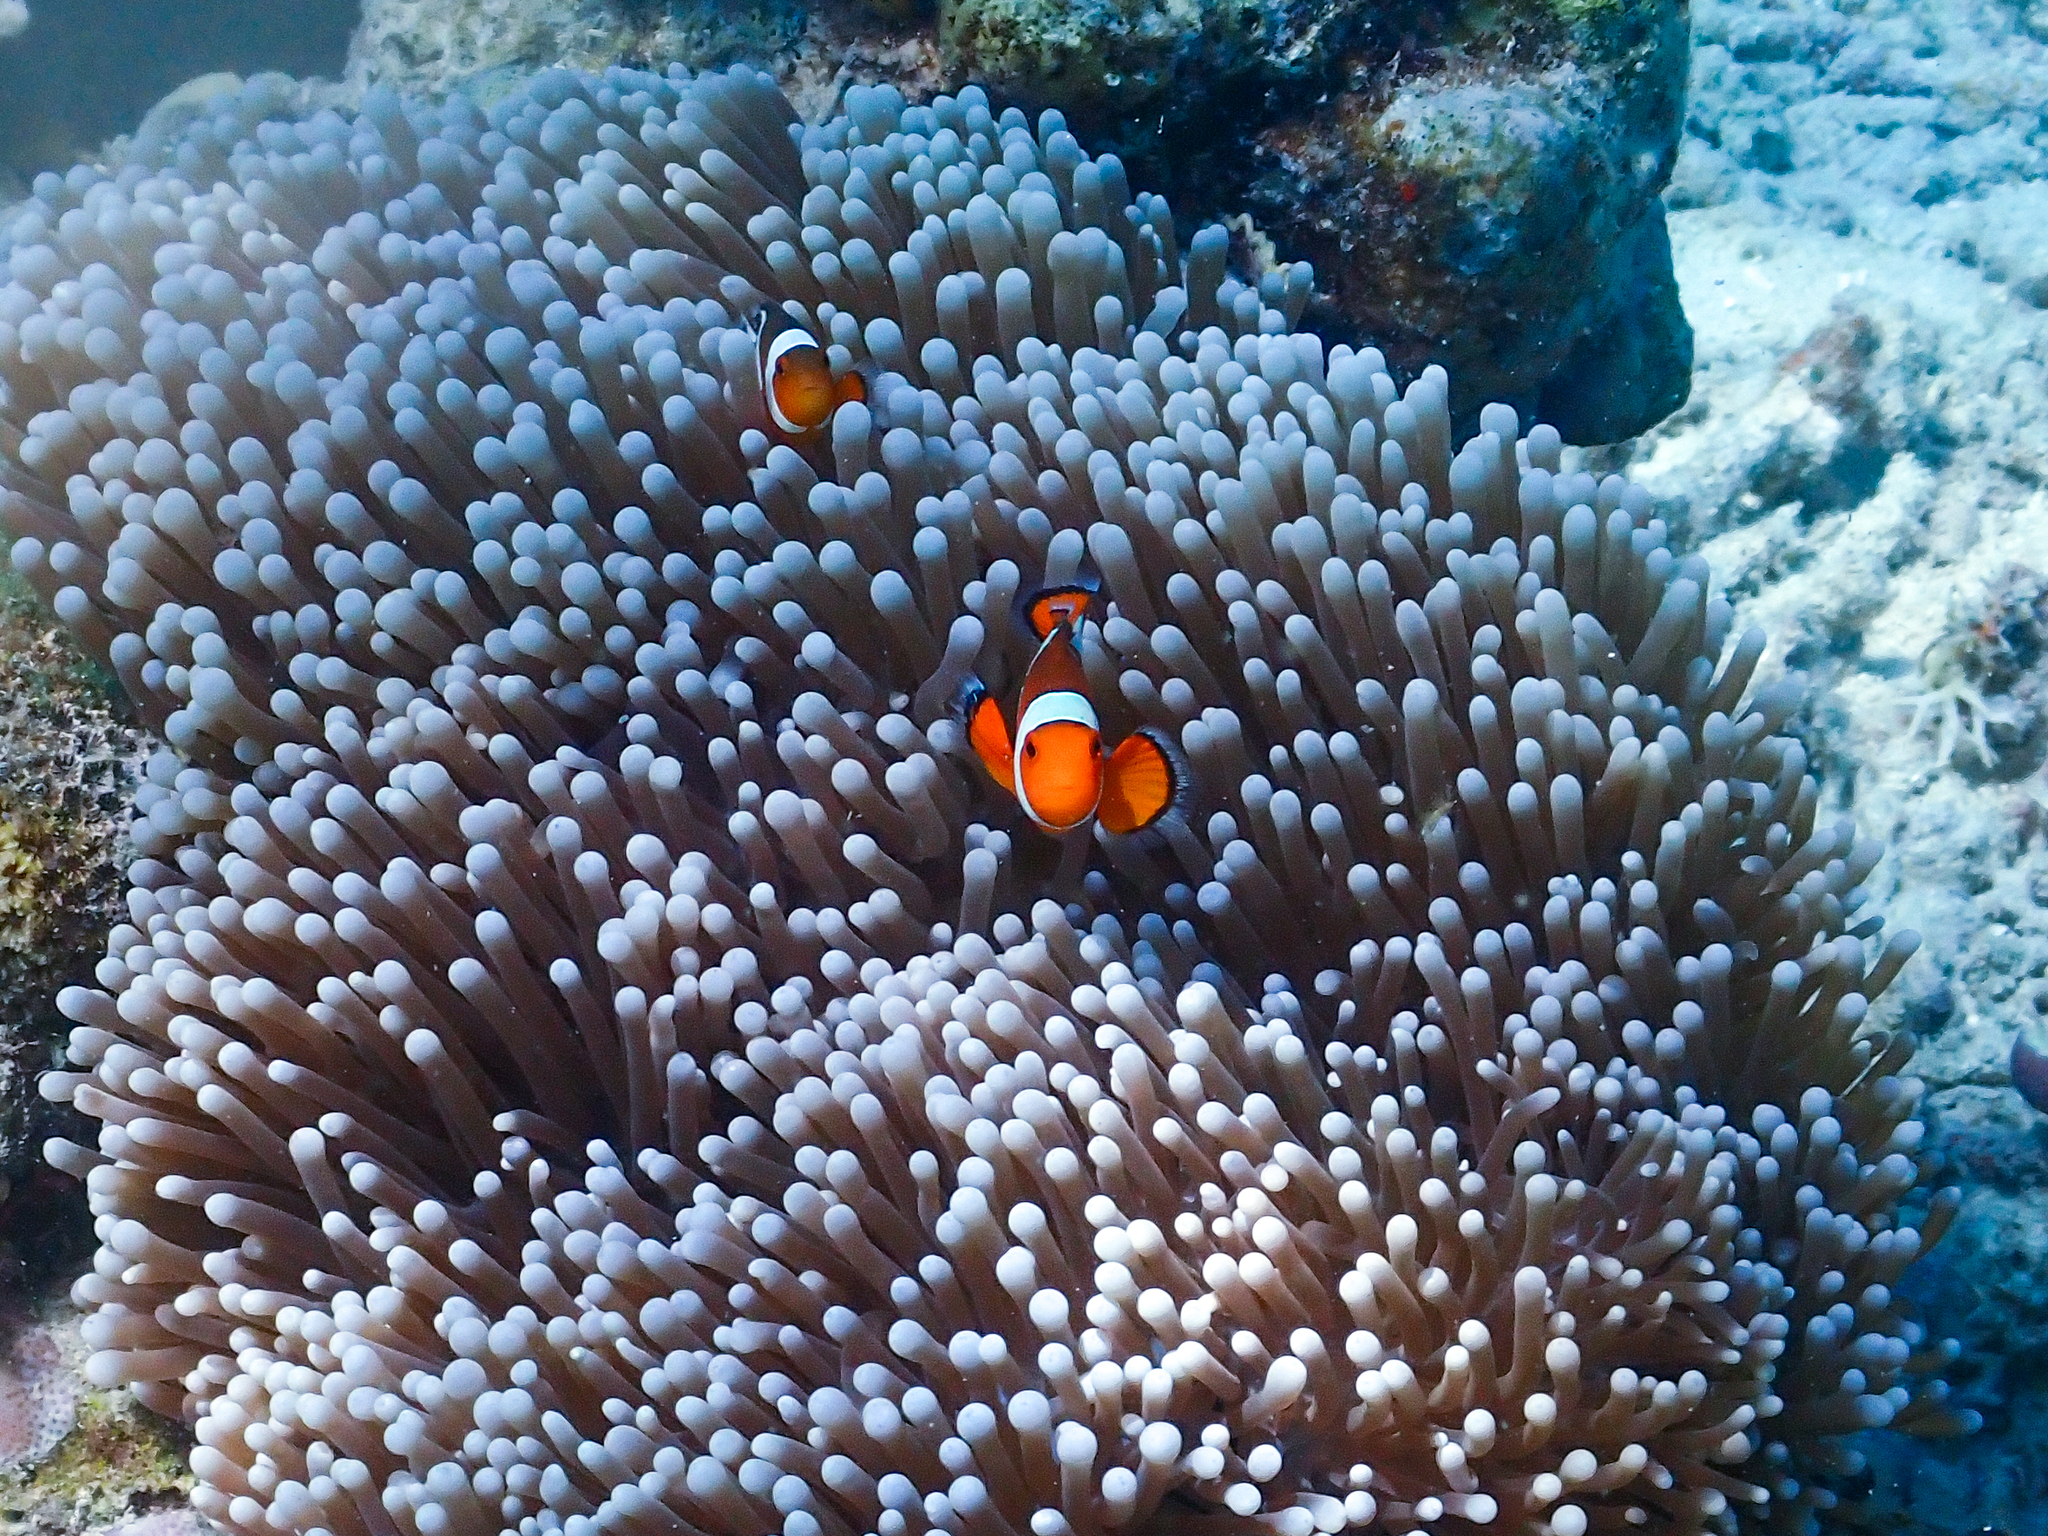
Amphiprion ocellaris (Ocellaris Anemonefish)